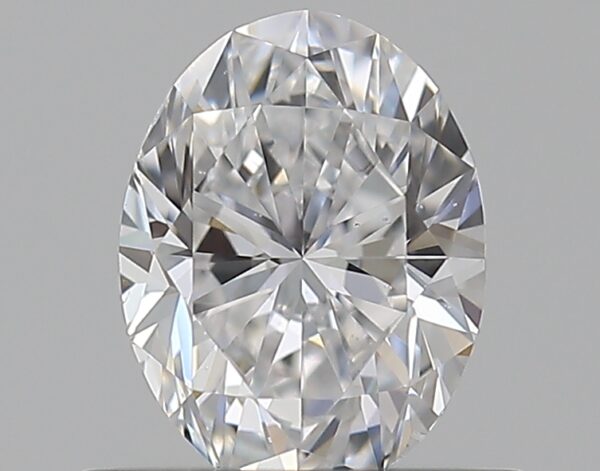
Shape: oval
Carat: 0.5
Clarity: SI1
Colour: D
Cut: VG
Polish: EX
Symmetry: VG
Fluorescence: N
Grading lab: GIA
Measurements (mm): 5.94 x 4.43 x 2.91